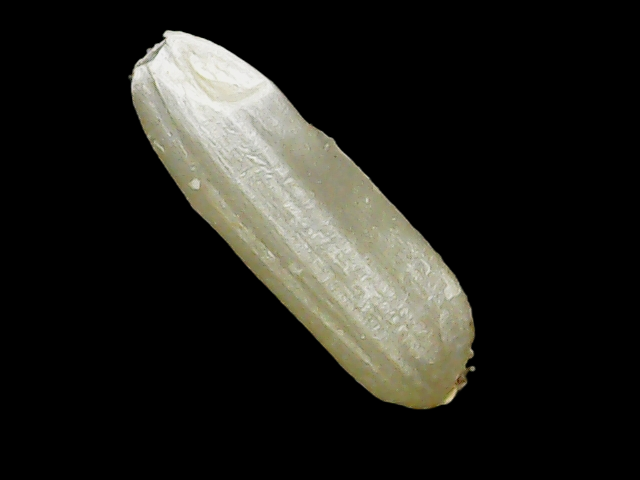
Rice variety: Binadhan26